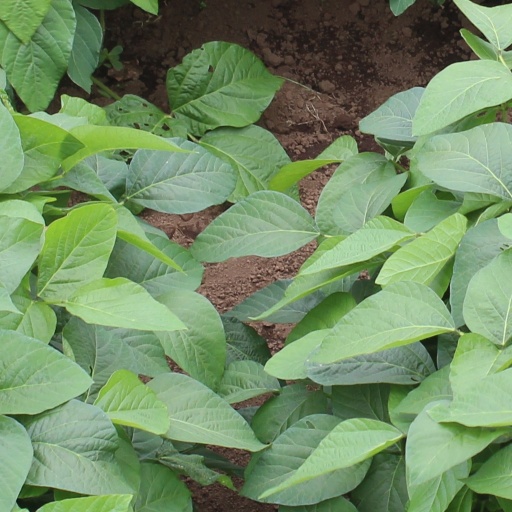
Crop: soybean